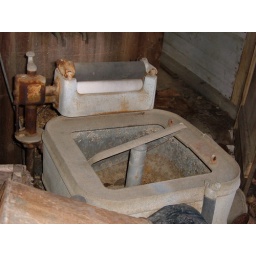
Abandoned house / farmSalisbury, PAView: Washing machine in kitchen.